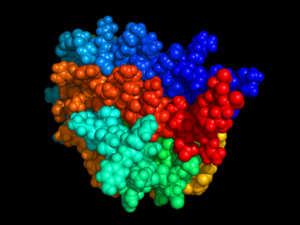
Epo
Kuglekalotmodel af EPO
Erythropoietin, forkortet til EPO, også kendt som hematopoietin eller hemopoietin, bliver benævnt både som cytokin og hormon. EPO kaldes også for en vækstfaktor for de røde blodlegemer og produceres i voksne i nyrene for at stimulere knoglemarven til produktion af røde blodlegemer, der er nødvendige til transport af ilt til musklerne. Har man få røde blodlegemer, modtager musklerne en reduceret absolut iltmængde, og man får nedsat arbejdskapacitet. Træthed og udmattelse vil derfor opstå på et tidligere tidspunkt, end hvis man har en normal mængde røde blodlegemer. Personer med overvægt af røde blodlegemer vil tilsvarende kunne transportere mere ilt til musklerne, hvorved disse personer – alt andet lige – vil have en større arbejdskapacitet.